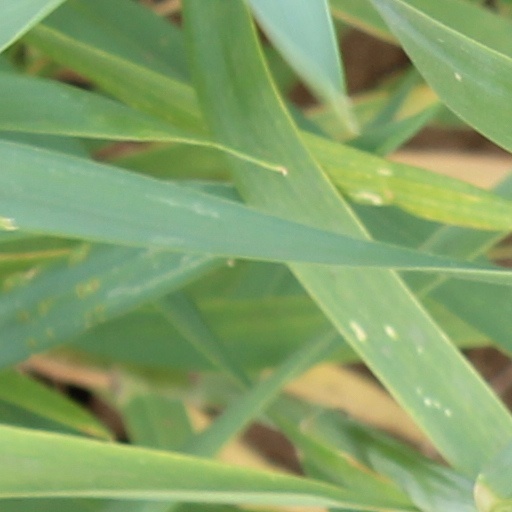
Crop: wheat